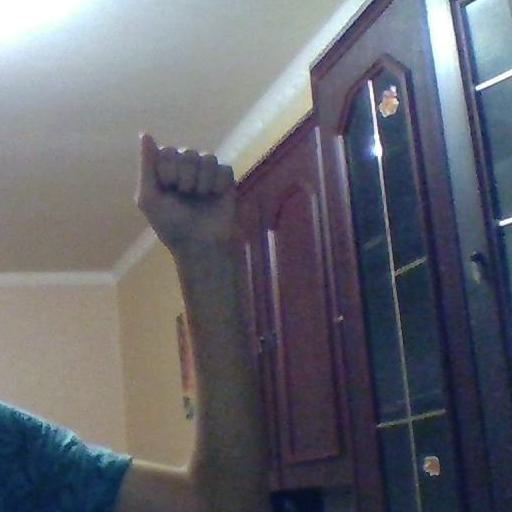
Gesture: fist